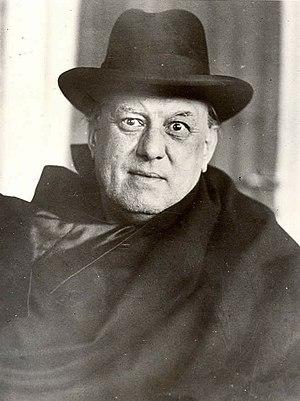
Edward Alexander Crowley est né le 12 octobre 1875 à Royal Leamington Spa dans le Warwickshire et décédé 1ᵉʳ décembre 1947 à Hastings. Dit Aleister Crowley, il est également connu comme Maître Therion, Frater Perdurabo, The Great Beast 666 ou « L’homme le plus malsain du monde ». C'est un écrivain, poète, occultiste, franc-maçon, tarologue et astrologue britannique.
Le Necronomicon est un ouvrage fictif du mythe de Cthulhu inventé par l'écrivain américain H. P. Lovecraft.